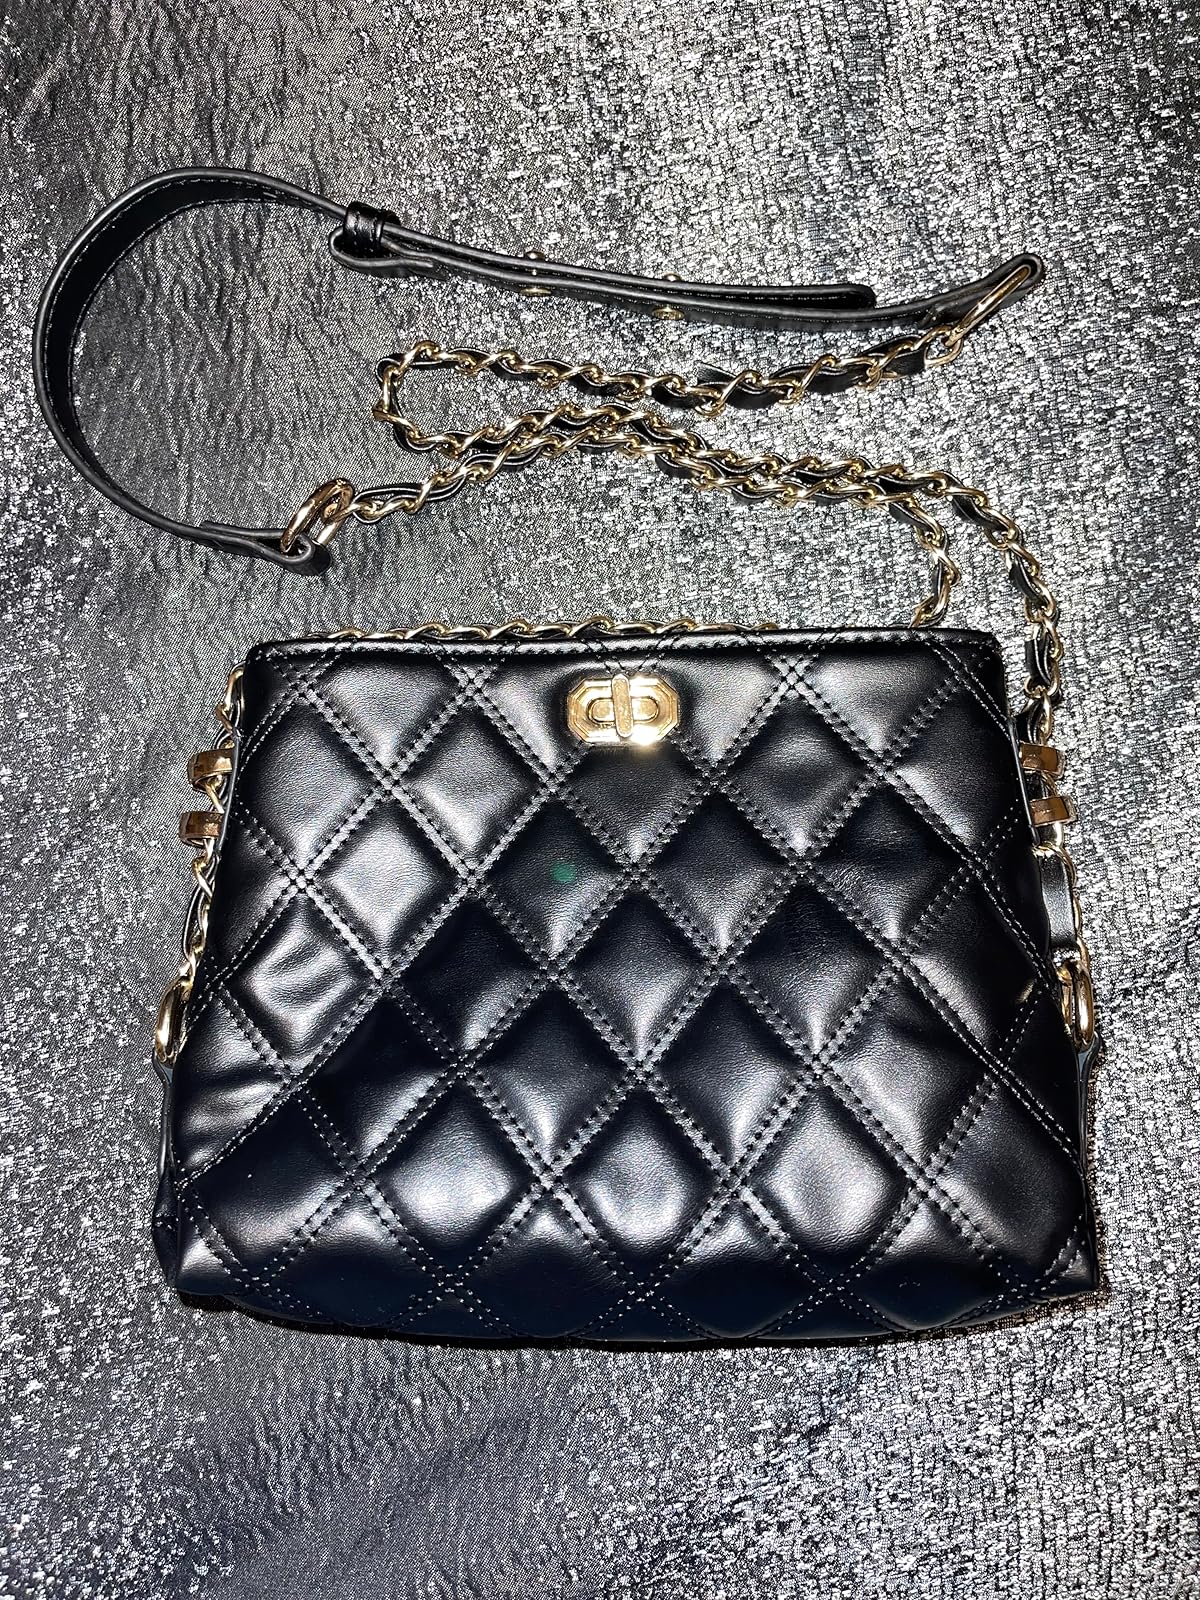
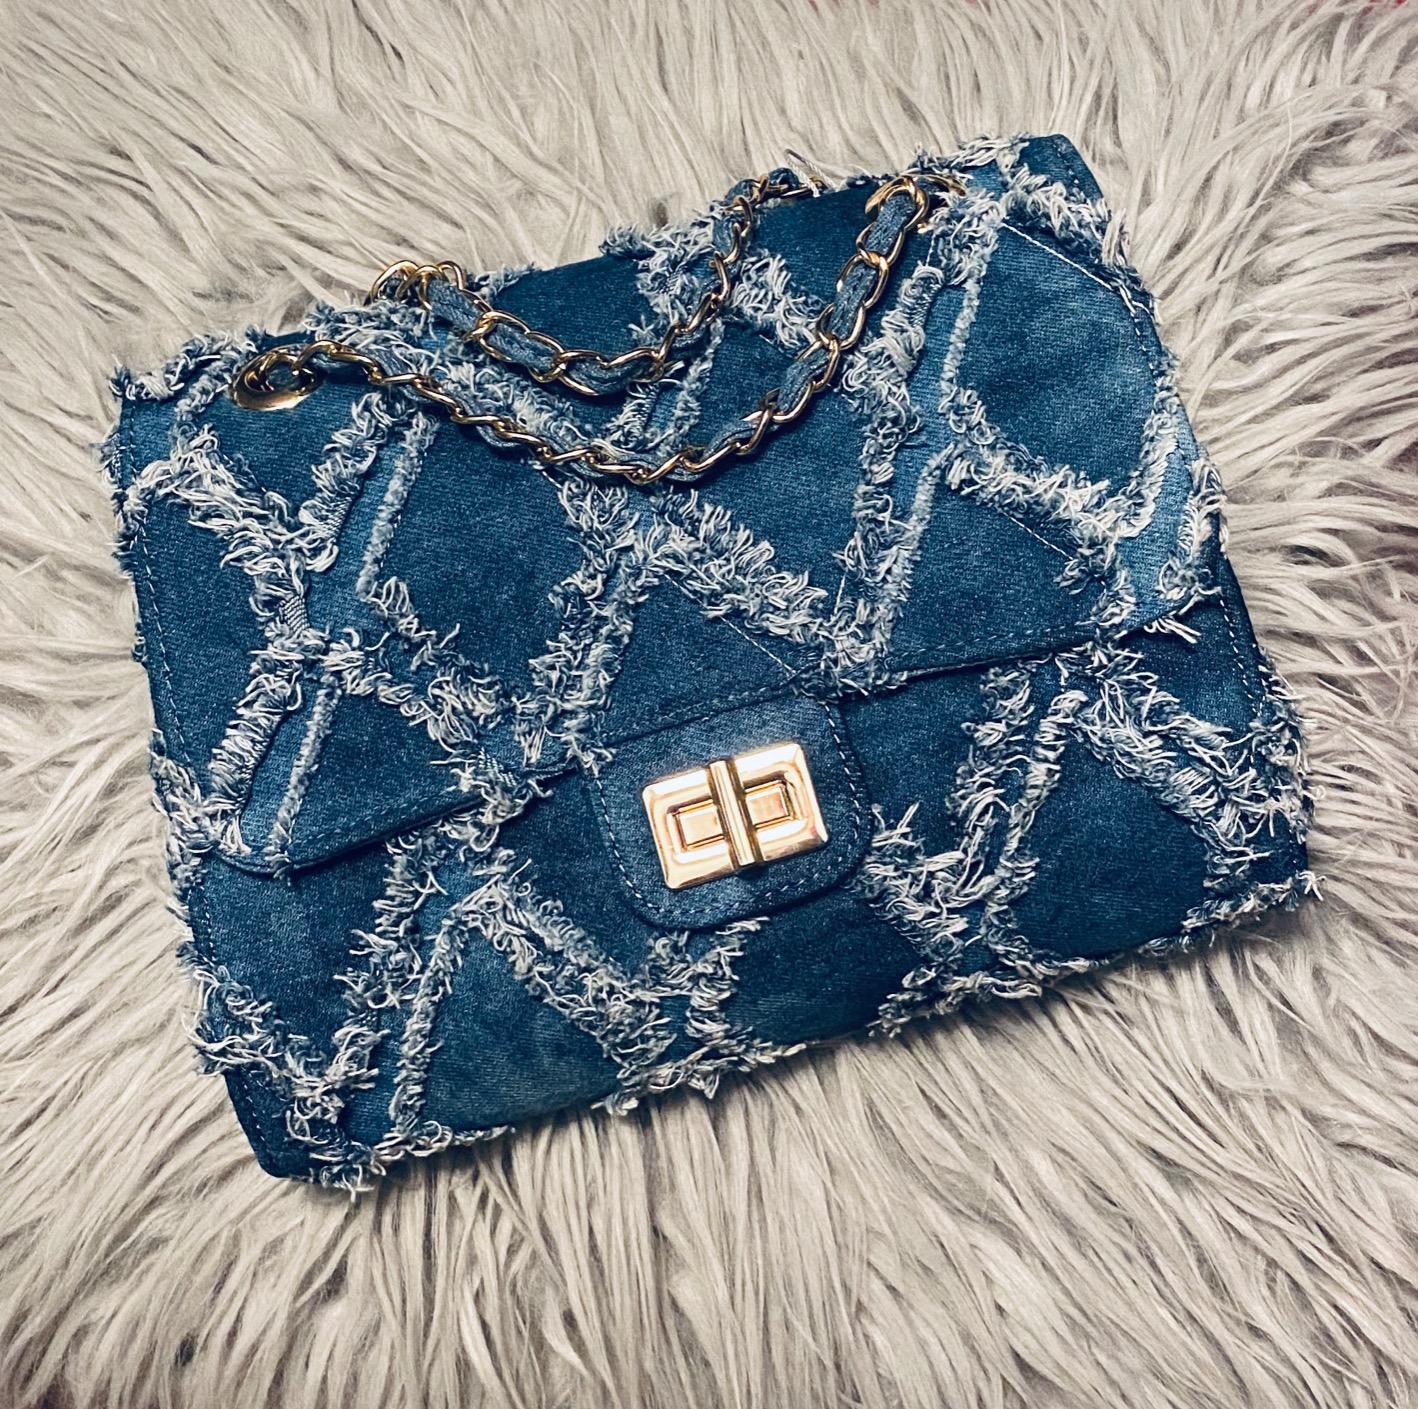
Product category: accessories_handbag
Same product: no